Ligne de Cerdagne

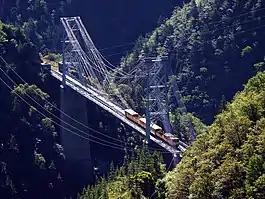
The Gisclard Bridge.

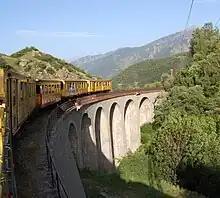
Crossing a viaduct

The line is single-track with passing loops at, for example, Mont-Louis and Fontpédrouse-Saint-Thomas-les-Bains.